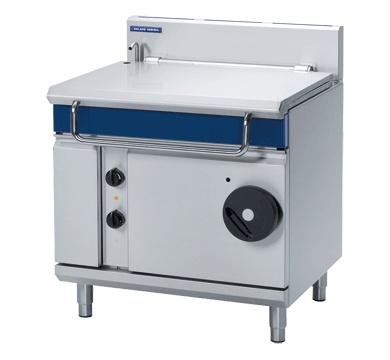
Blue Seal Evolution Series E580-8E Electric Tilting 80 Litre Bratt Pans 900mm
Blue Seal Evolution Series E580-8E Electric Tilting 80 Litre Bratt Pans 900mm 900mm electric tilting bratt pan 80 litre capacity 3 x 4kW stainless steel heating elements Electric power tilting mechanism Heavy-duty lid and hinge system Galvanised steel chassis Full stainless steel pan with 2mm pan body 12mm thick stainless steel even heat pan base Large capacity pouring spout Heavy-duty stainless steel legs with adjustable feet Large easy use control knobs heat resistant reinforced Thermostatic control Over temperature safety cut-out Easy clean, installation and service ﻿
Brand: Blue Seal
Category: Business & Industrial > Food Service > Tilt Skillets